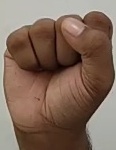
ASL sign: S